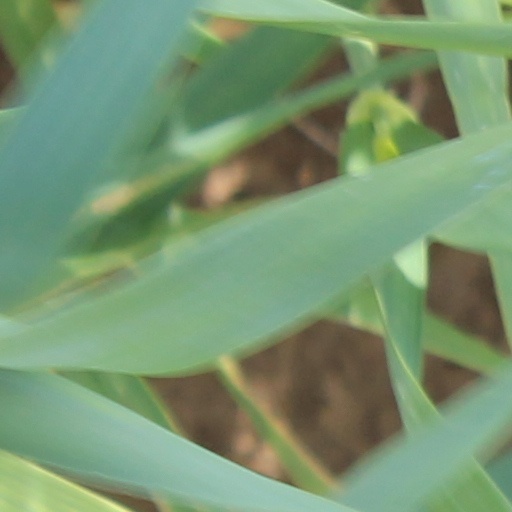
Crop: wheat